Fitger's Brewing Company

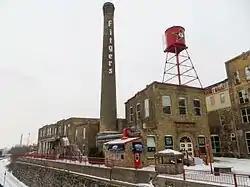
Rear of the complex

Fitger's Brewing Company was a beer manufacturer in Duluth, Minnesota, United States, from 1881 to 1972. The surviving brewery complex stretches for along the Lake Superior shoreline and East Superior Street, one of Duluth's main roads. The majority of the ten-building complex was constructed between 1886 and 1911. Fitger's, as it is now known, has undergone adaptive reuse as an indoor mall with shops, restaurants, nightclubs, a hotel, and a museum on the brewery's history.